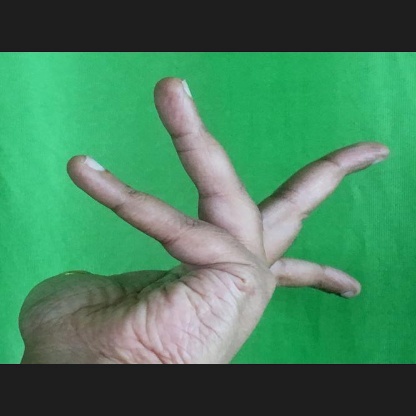
Mudra: Alapadmam